Newport (steamboat)

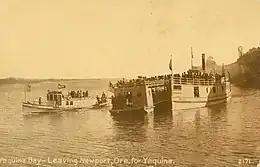
"Newport" on Yaquina Bay, with passenger barge "Elk" lashed alongside.

On November 7, 1908, "Newport" came upriver to Toledo, Oregon from Newport city with the barge "Elk". The barge was placed out of service for the winter, in fresh water at a mill owned by one Altree.